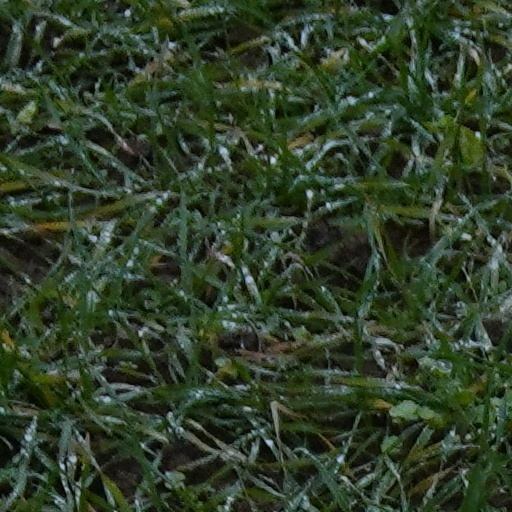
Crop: wheat